Franciscus Raphelengius

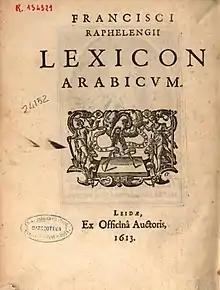
Title page of "Lexicon Arabicum" by Franciscus Raphelengius published in 1613

Raphelengius had studied Arabic in Antwerp and Leiden, starting in the early 1570s, and was doing it intensively in the early 1590s. His Arabic-to-Latin dictionary was intended for people like himself who were trying to read Arabic texts in Europe. It was later superseded by the 1653 Arabic-to-Latin dictionary of Jacobus Golius.